Margaret Benson

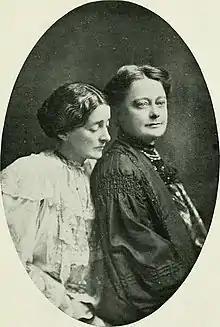
Margaret Benson and Janet Gourlay c. 1910

After meeting Janet Gourlay in 1896 during the excavations in Egypt, the two began working together. Although they are often described as 'friends', it is evident from their written communication that there was more to their relationship: